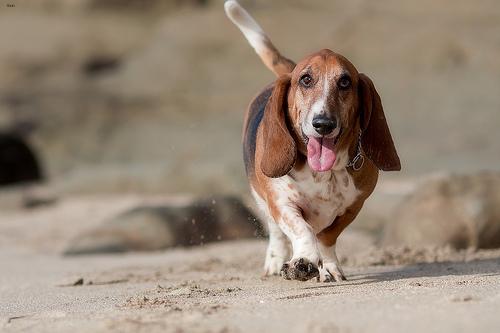
Breed: basset hound